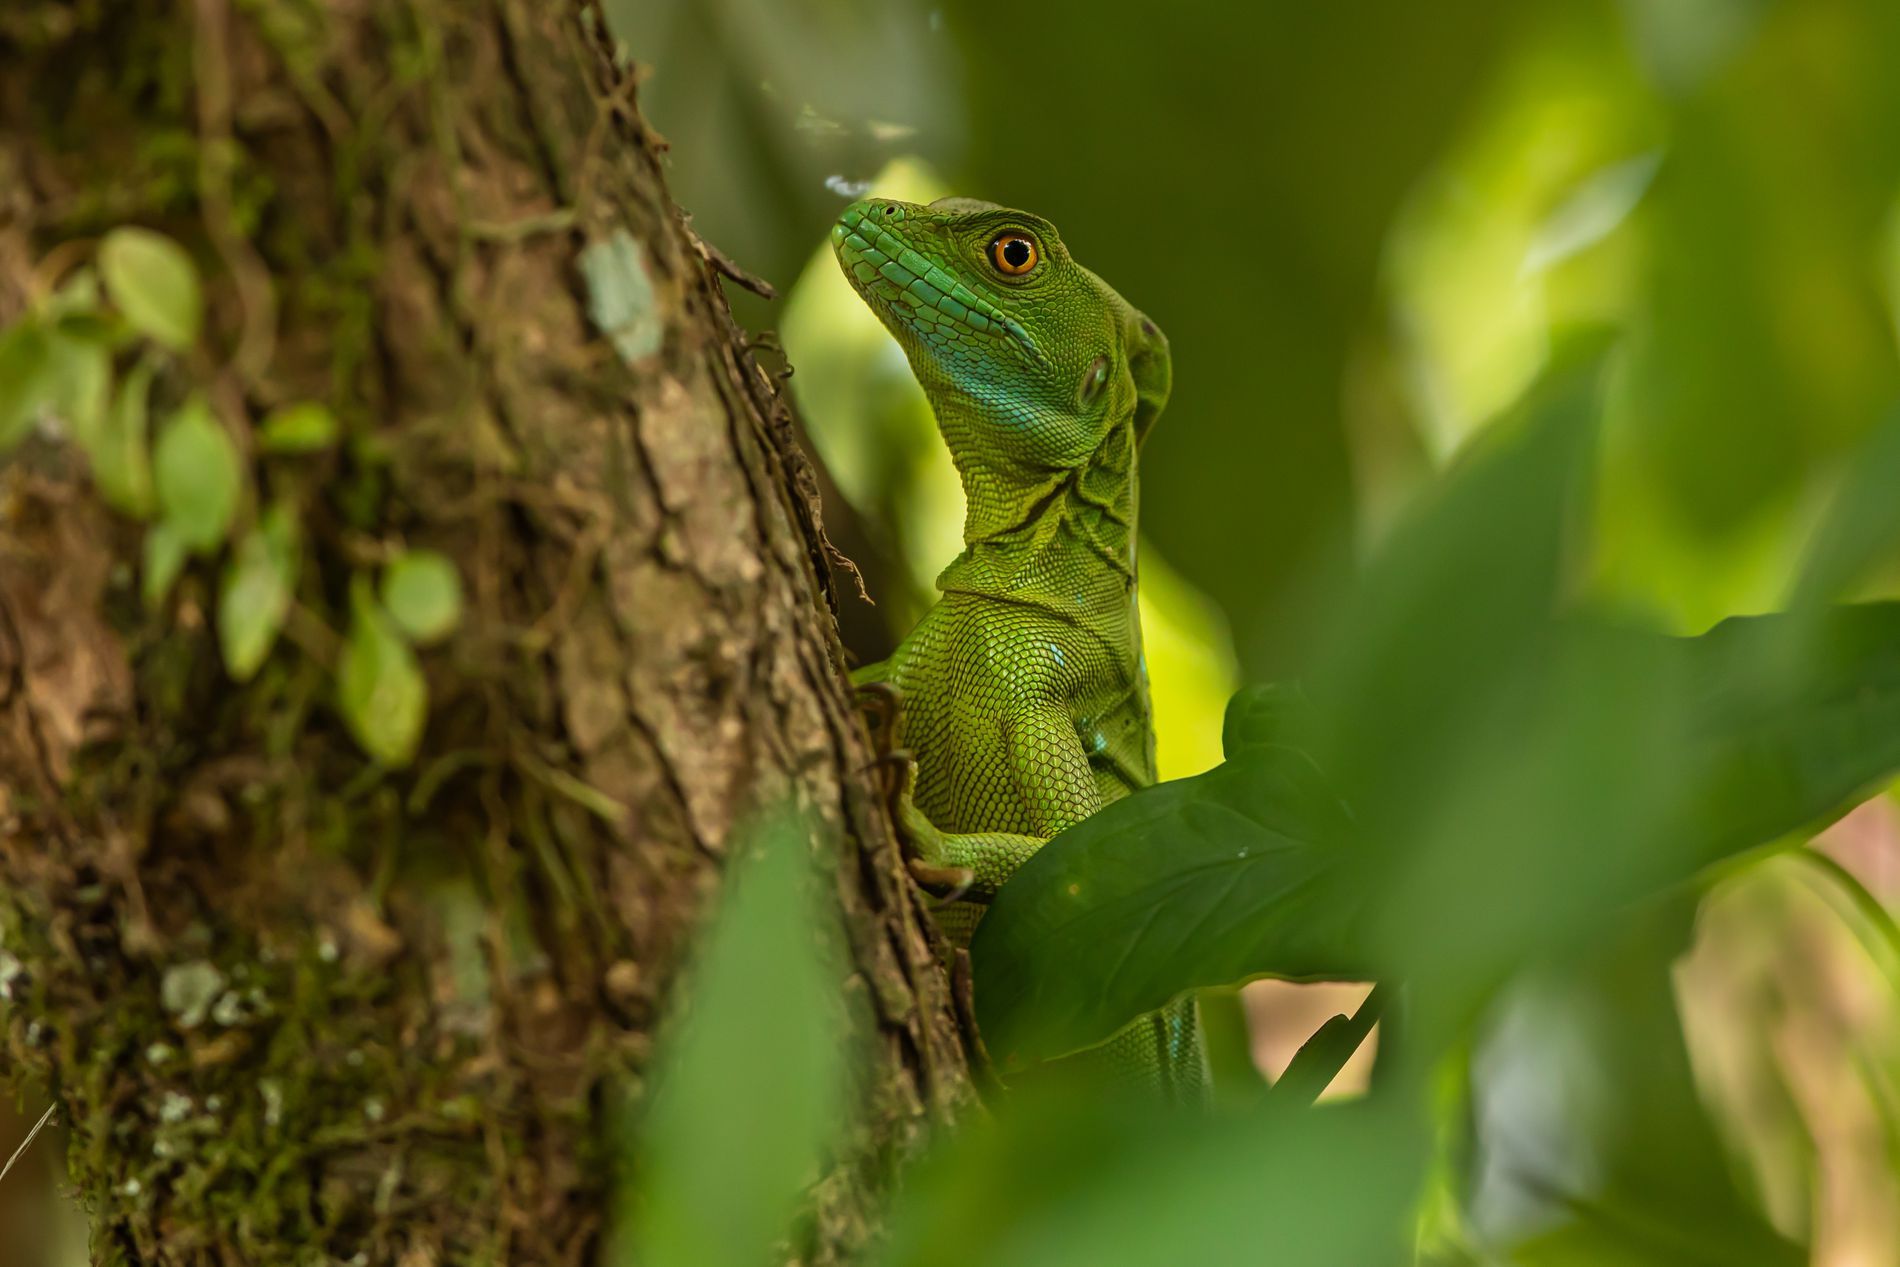
Hidden Lizard
The image shows a green lizard on a tree trunk surrounded by blurred green leaves.
The scene is a landscape image. It’s a close-up shot with a slightly tilted angle that shows a green lizard on a tree trunk. Blurred leaves frame the scene, giving a natural and serene atmosphere.
Labels: Animal, Lizard, Reptile, Green Lizard, Gecko, Iguana, tree trunk, Blurry background